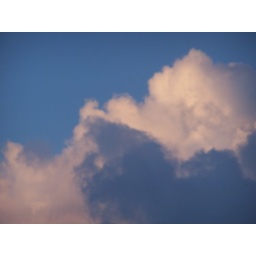
clouds in blue